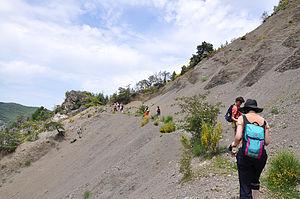
Chemin de randonnée dans les marnes de Faucon-du-Caire
Faucon-du-Caire est une commune française située dans le département des Alpes-de-Haute-Provence, en région Provence-Alpes-Côte d'Azur.